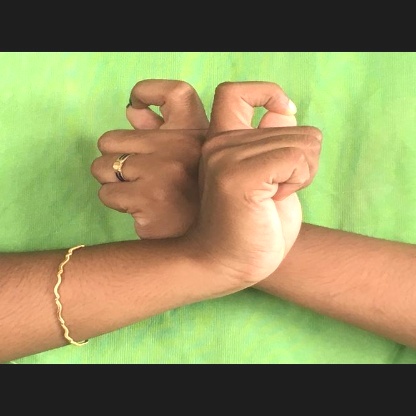
Mudra: Berunda